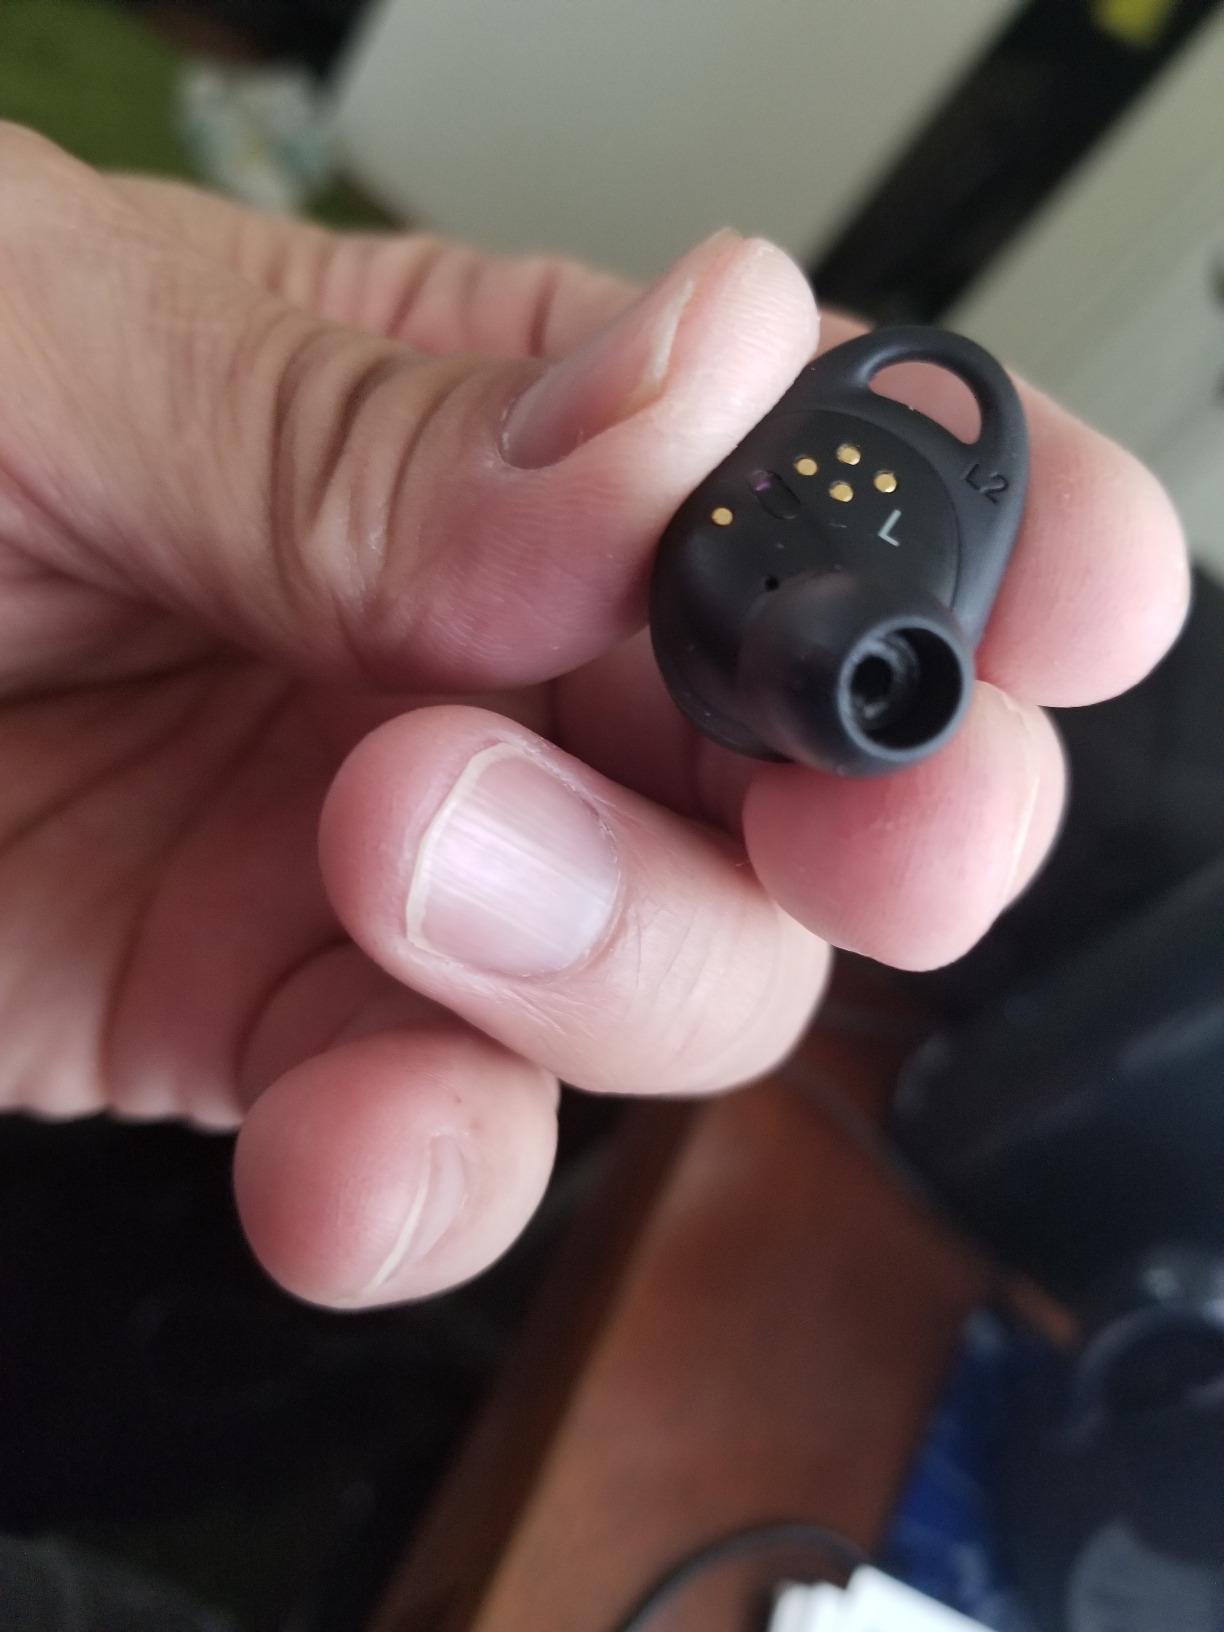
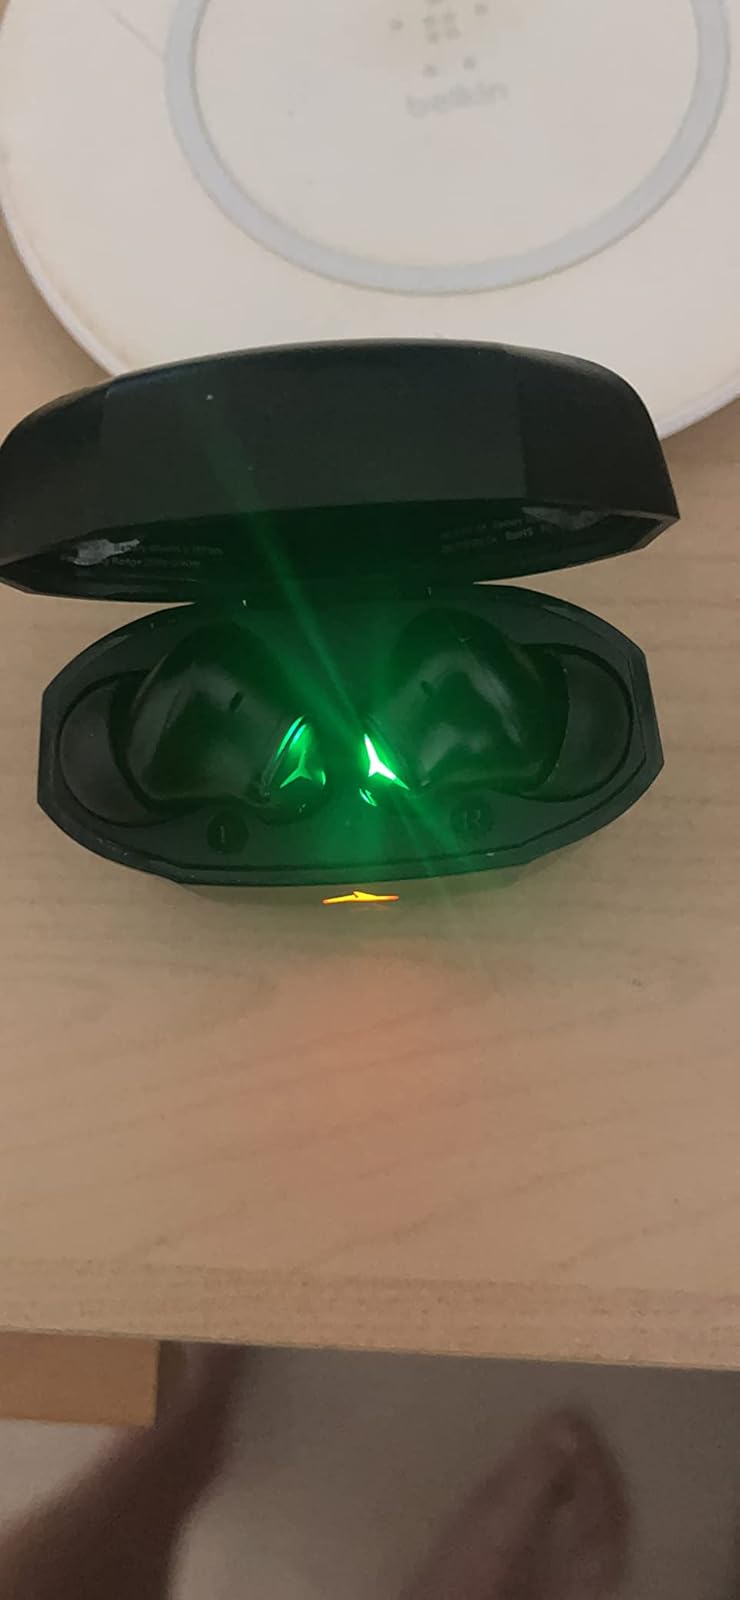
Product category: earbuds
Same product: no